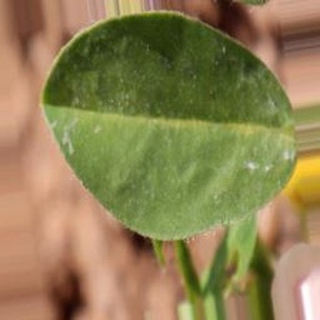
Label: healthy_groundnut